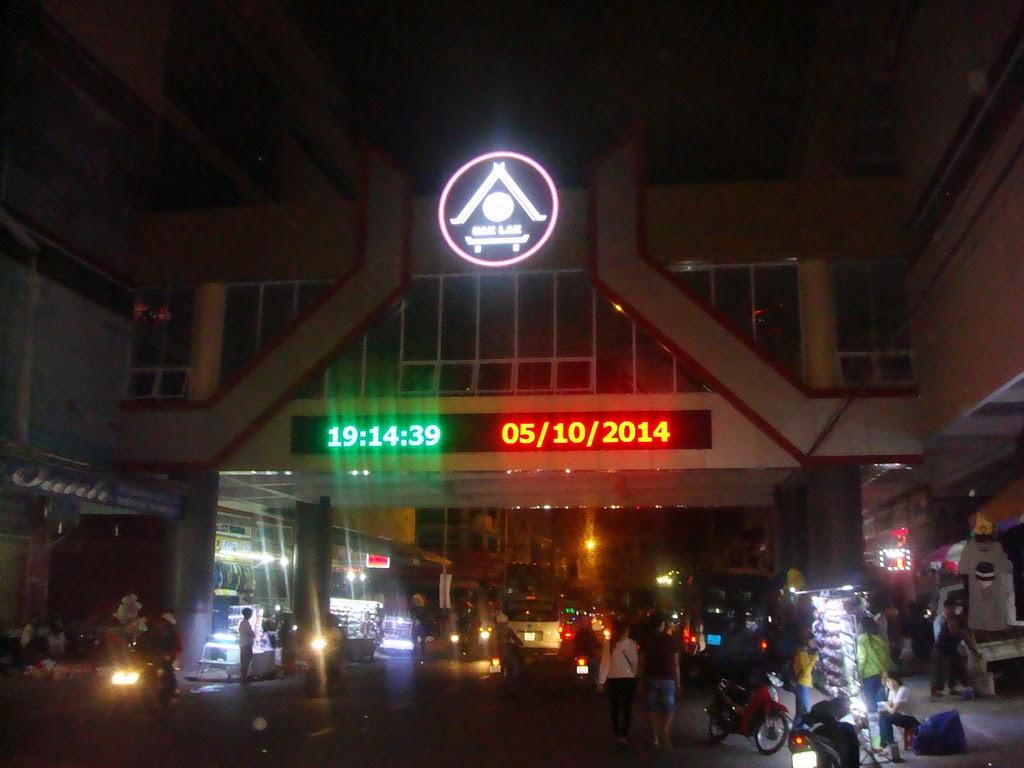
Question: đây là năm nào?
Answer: đây là năm 2014